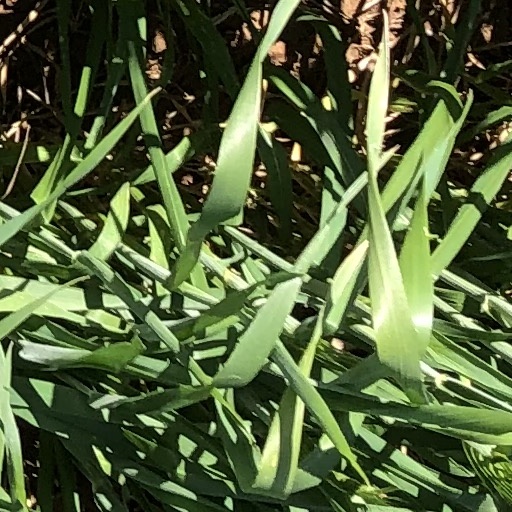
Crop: wheat